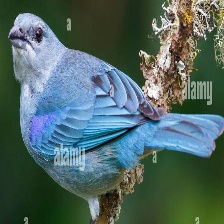
Species: AZURE TANAGER
Scientific name: THRAUPIS CYANOPTERA